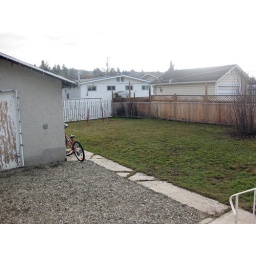
4 bedroom 2 bath Mission Hill Home in Vernon BC